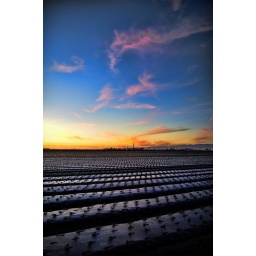
Shot of barn and field right off 5th street in Oxnard, Ca